HD 53367

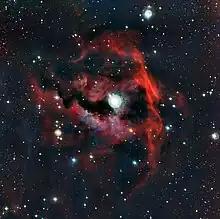
HD 53367 lies at the centre of IC 2177

HD 53367A is a very young and gas-rich system, with most of the gas still obscuring the secondary component HD 53367Ab.